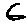
Label: 6